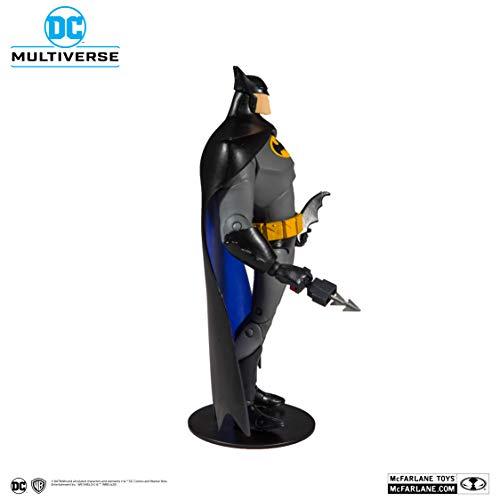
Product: McFarlane Toys DC Multiverse Batman: Batman The Animated Series Action Figure
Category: Toys & Games | Toy Figures & Playsets
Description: Collect all DC Animated Figures Superman and Green Lantern as well as other McFarlane Toys DC Multiverse figures.
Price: $19.99
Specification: ProductDimensions:2x1x7inches|ItemWeight:8.8ounces|ShippingWeight:8.8ounces(Viewshippingratesandpolicies)|ASIN:B07V4TPNNP|Itemmodelnumber:15501-3|Manufacturerrecommendedage:12yearsandup